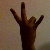
The image shows a hand gesture representing the number 7 in Indian Sign Language.